No. 61 Squadron RAF

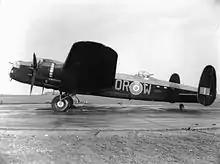

No. 61 Squadron was re-formed on 8 March 1937 as a bomber squadron, and in World War II flew with No. 5 Group, RAF Bomber Command. The squadron's first operational mission was on 25 December 1939, comprising an armed reconnaissance over the North Sea by 11 Hampden bombers. This was followed on 7/8 March 1940 by the first bombing mission, when one Hampden, during a security patrol of Sylt-Borkum-Norderney, bombed an enemy destroyer which opened fire on it.